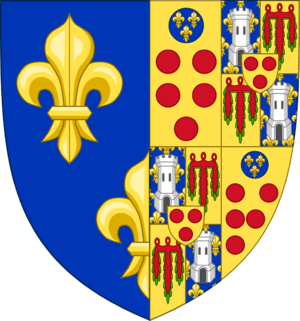
Armes de la reine Catherine de Médicis, épouse d'Henri II de France. A améliorer si nécessaire.
Les épouses des princes de Bretagne portaient le titre de leur époux, et furent titrées selon le cas, reine ou duchesse. La Bretagne connut également six duchesses héritières qui figurent également dans la liste des rois puis ducs de Bretagne, leurs époux, comme Pierre Mauclerc ont porté le titre de baillistre, ou de duc-baillistre de Bretagne, ou plus simplement de duc, et figurent également dans la liste des ducs.
Cet article présente la liste des comtesses de Dreux, de plein droit ou par mariage.
Cet article est une liste des comtesses puis duchesses d'Alençon. L'apanage a souvent été attribué à un frère cadet du roi de France.